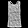
Label: T - shirt / top